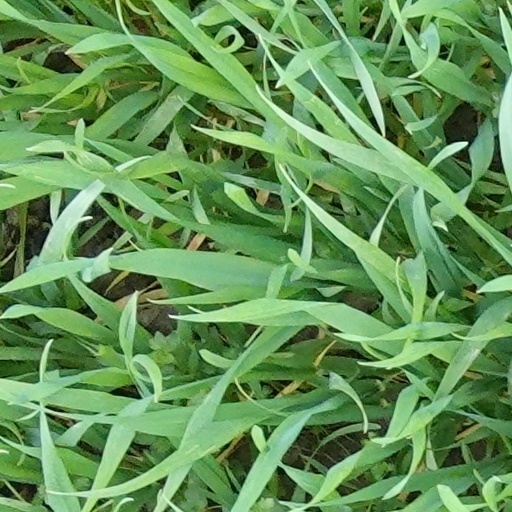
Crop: wheat